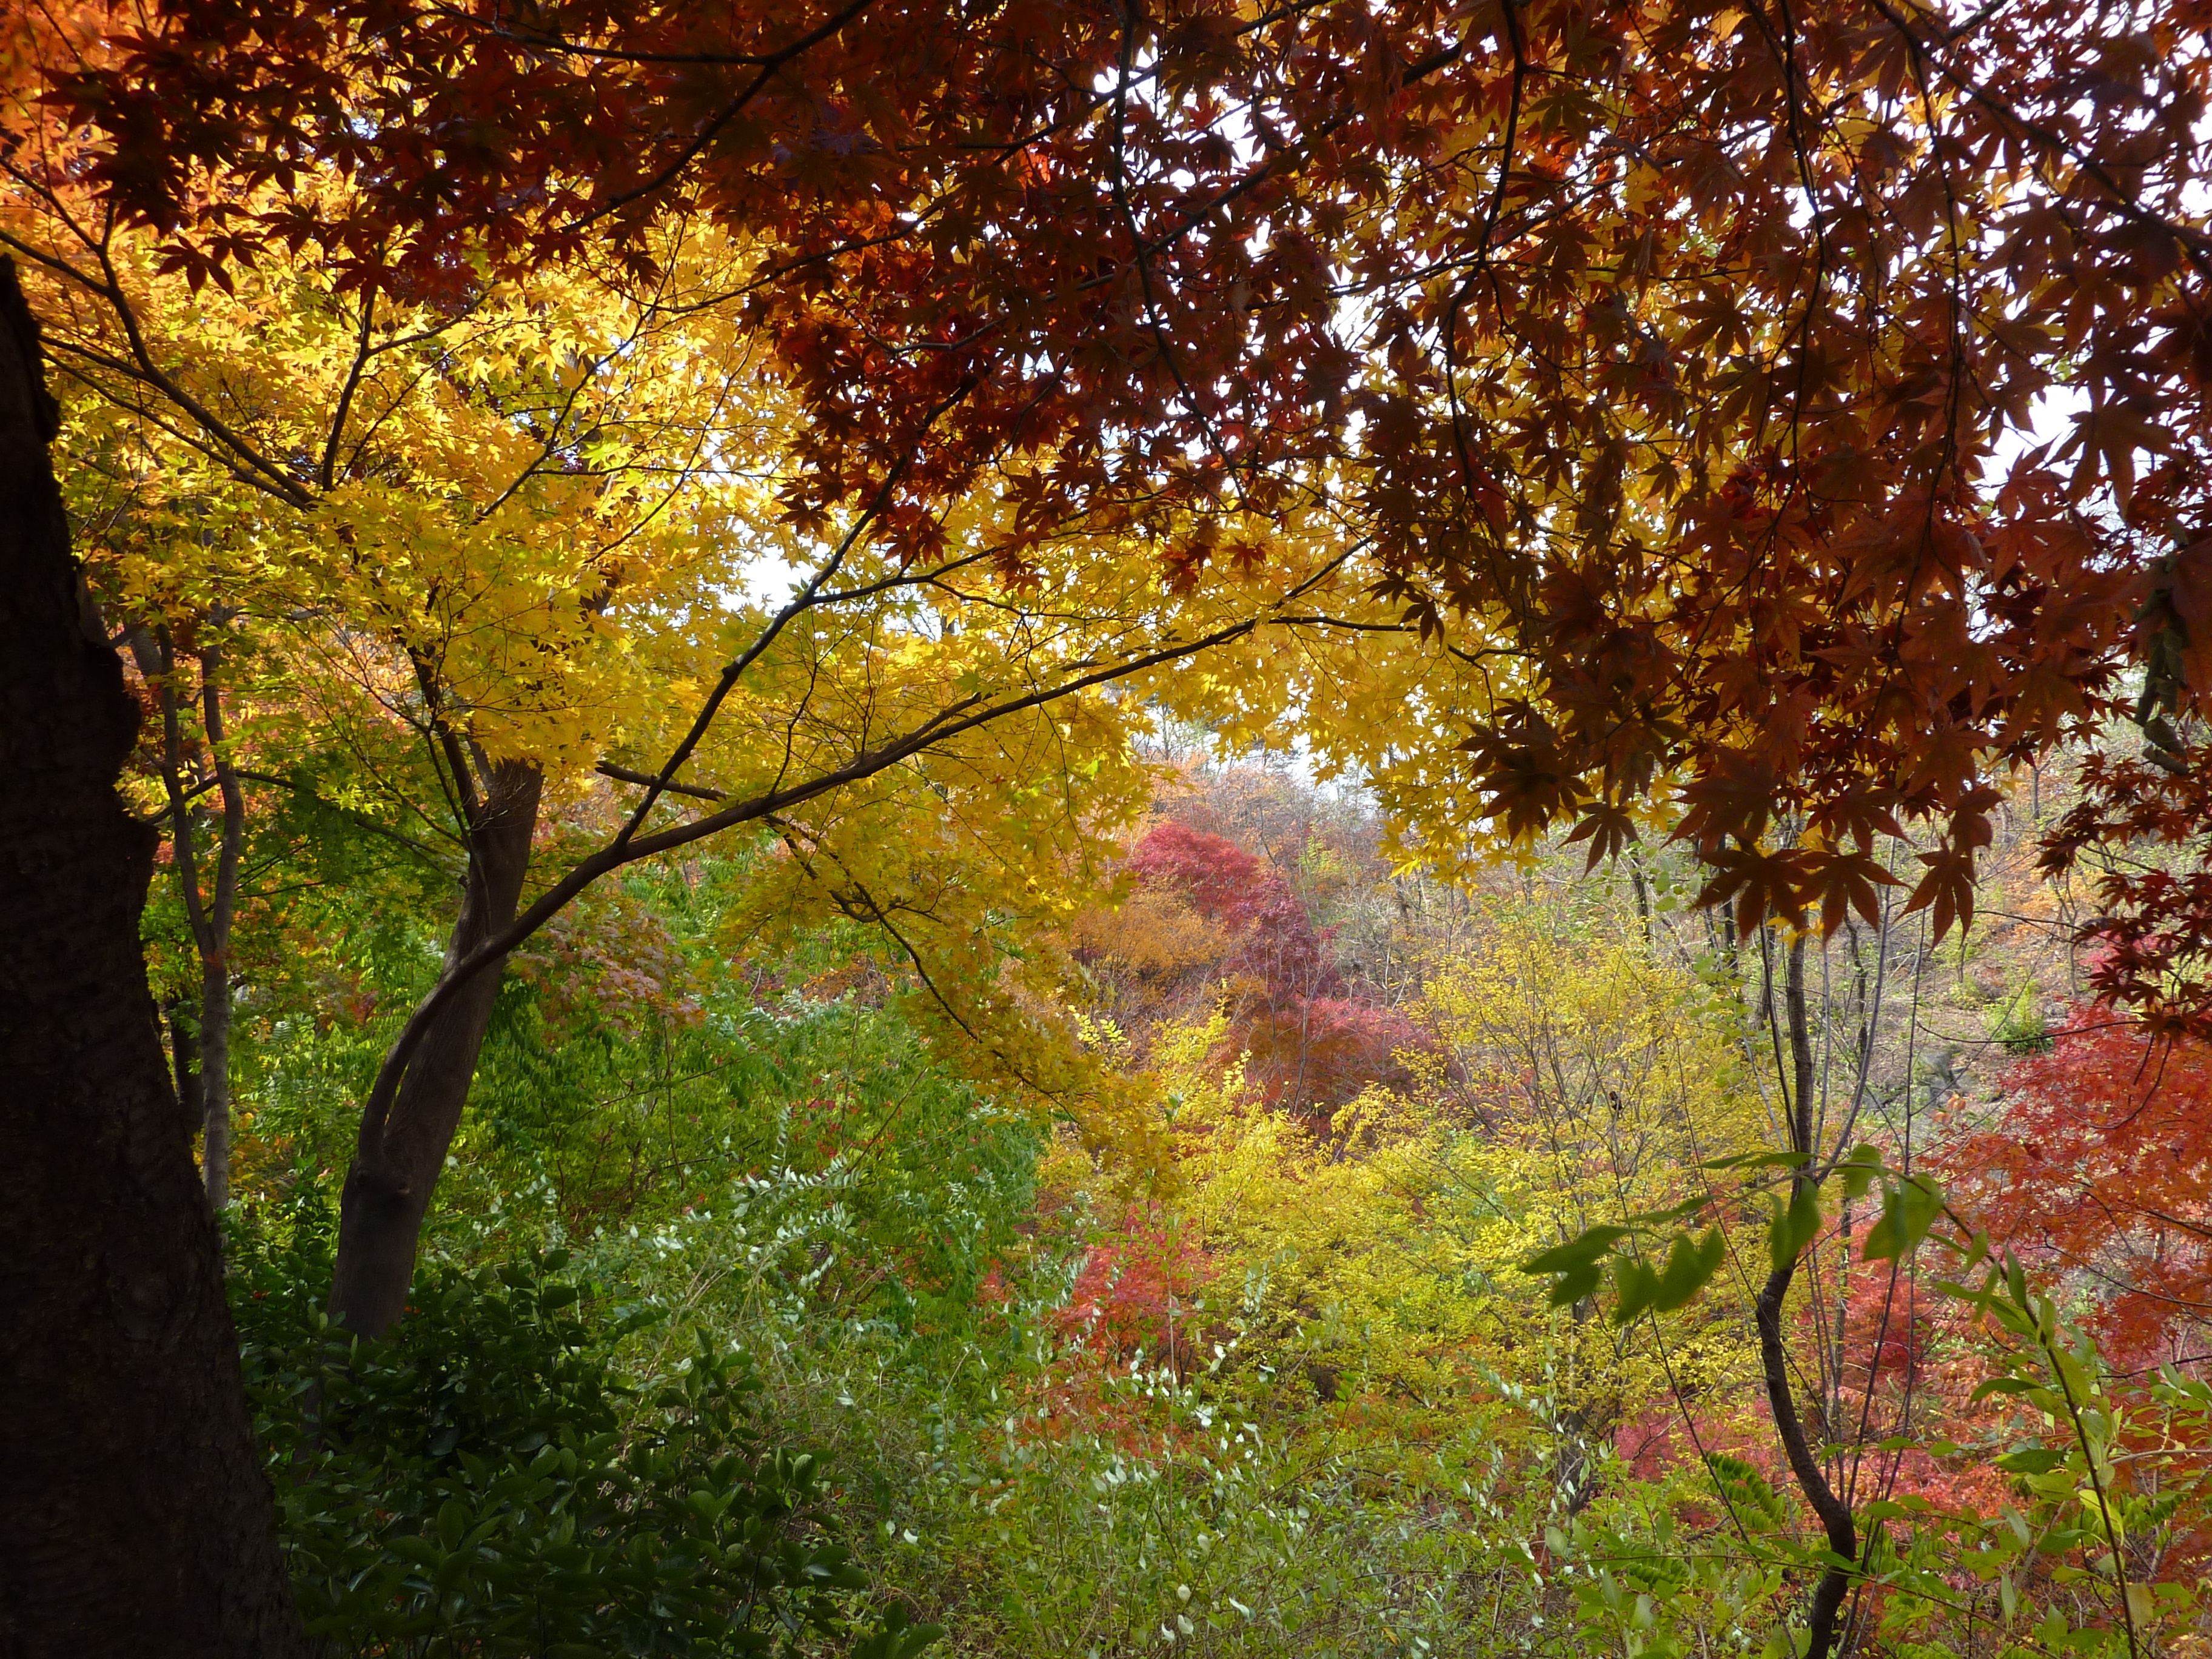
landscape, tree, nature, forest, branch, plant, sunlight, leaf, flower, autumn, season, maple tree, deciduous, woodland, habitat, autumn leaves, woody plant